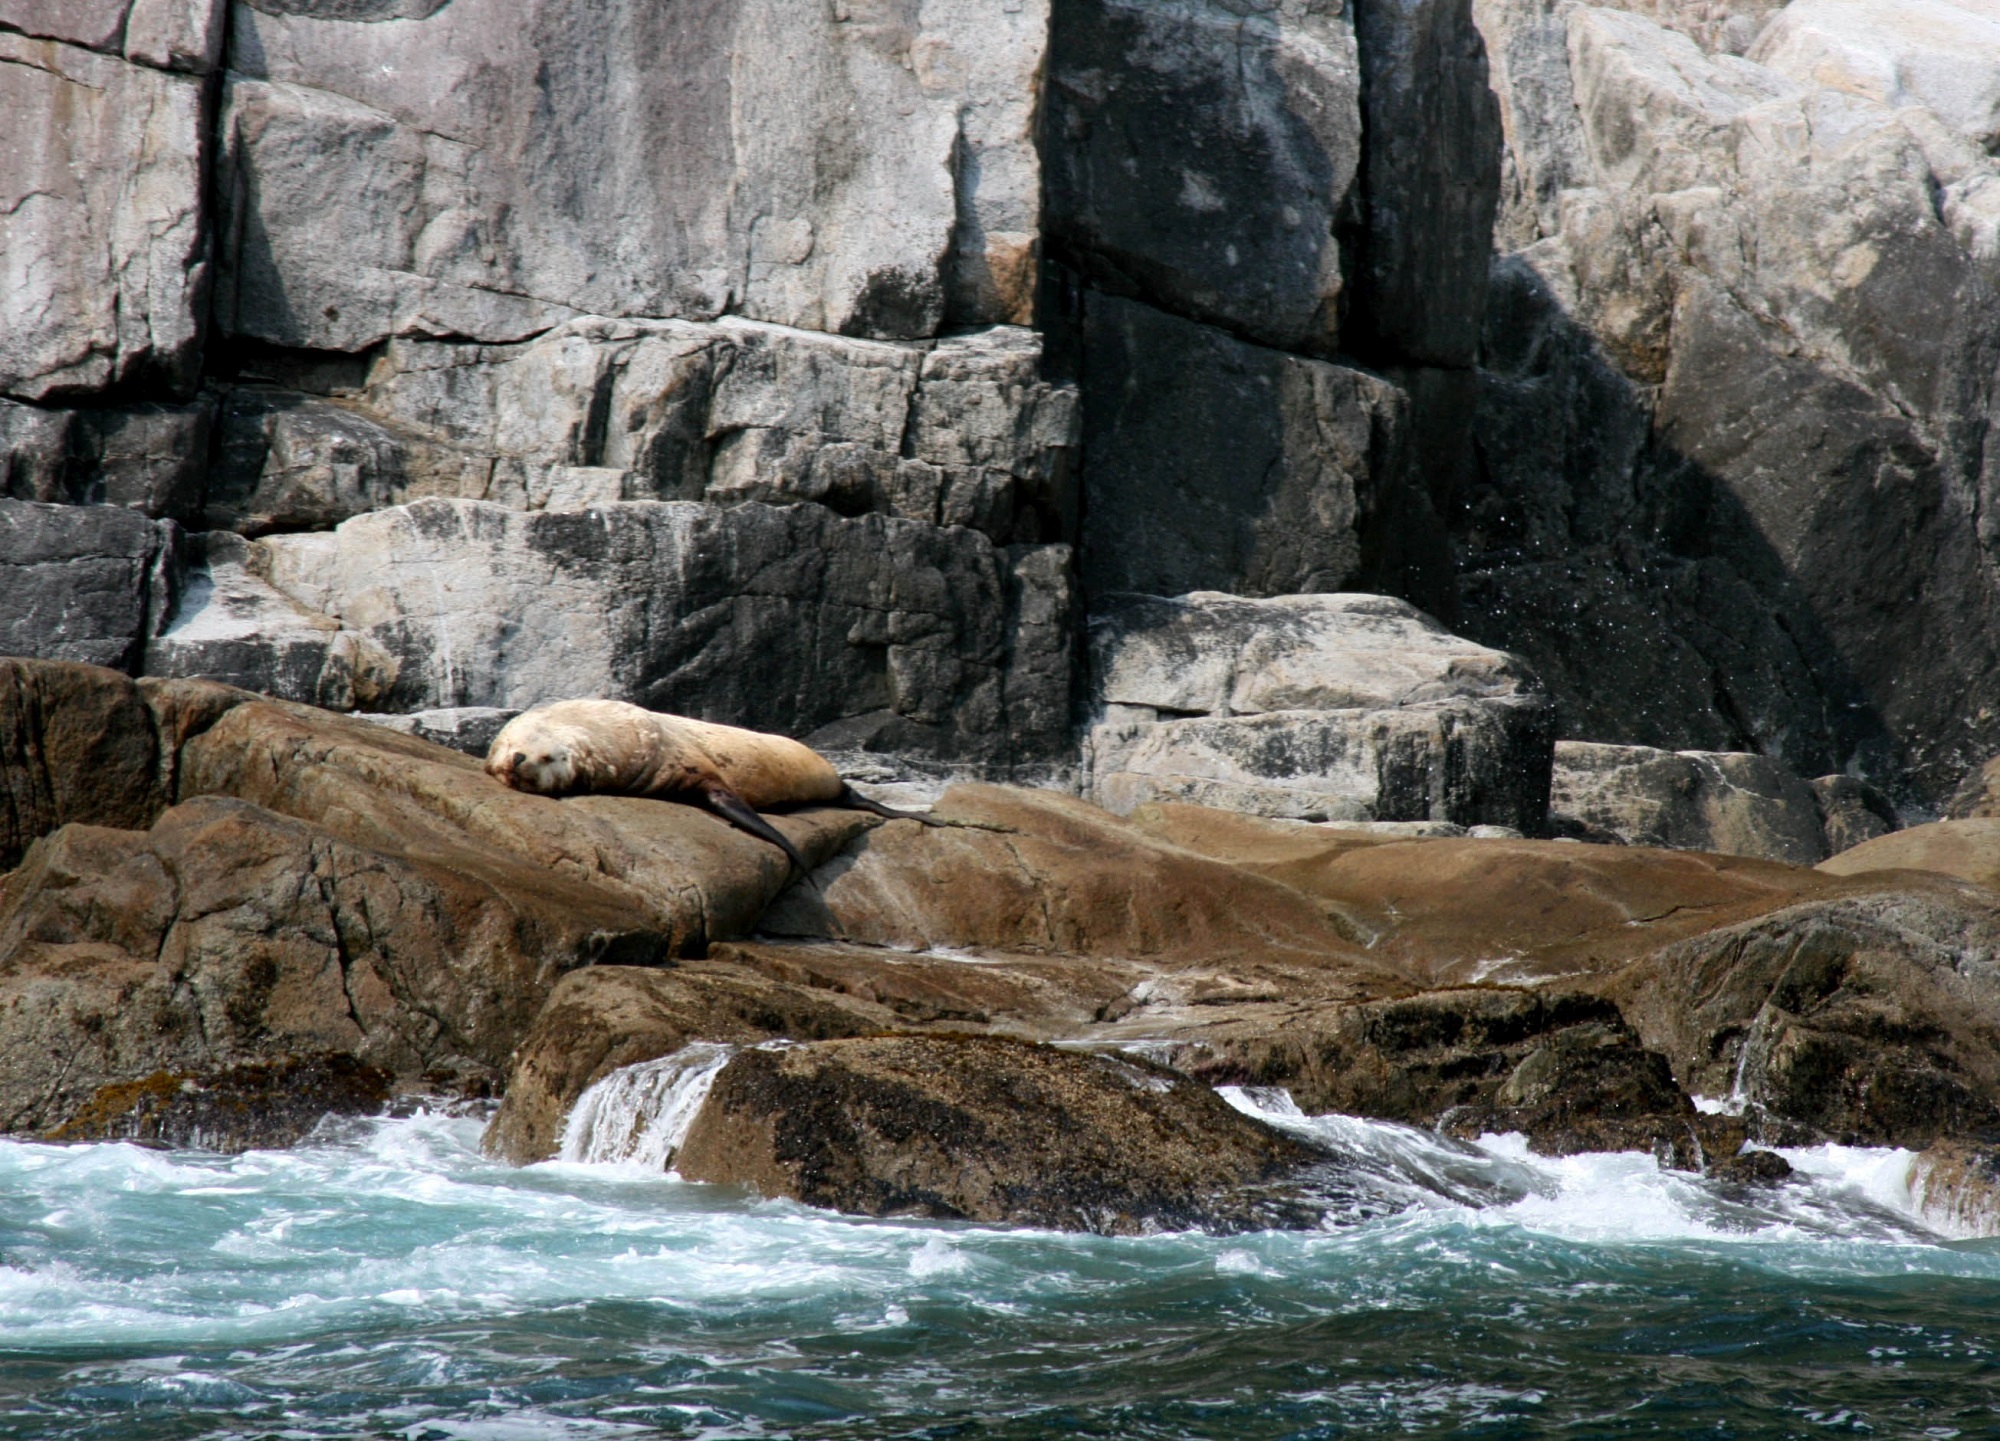
sea, coast, water, nature, rock, ocean, shore, looking, cliff, wildlife, sleeping, peaceful, usa, rocks, outdoors, marine, seals, resting, alaska, harbor seal, marine mammal, stellar sea lion, kenai fjords national park